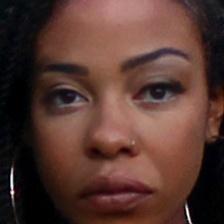
Label: faces